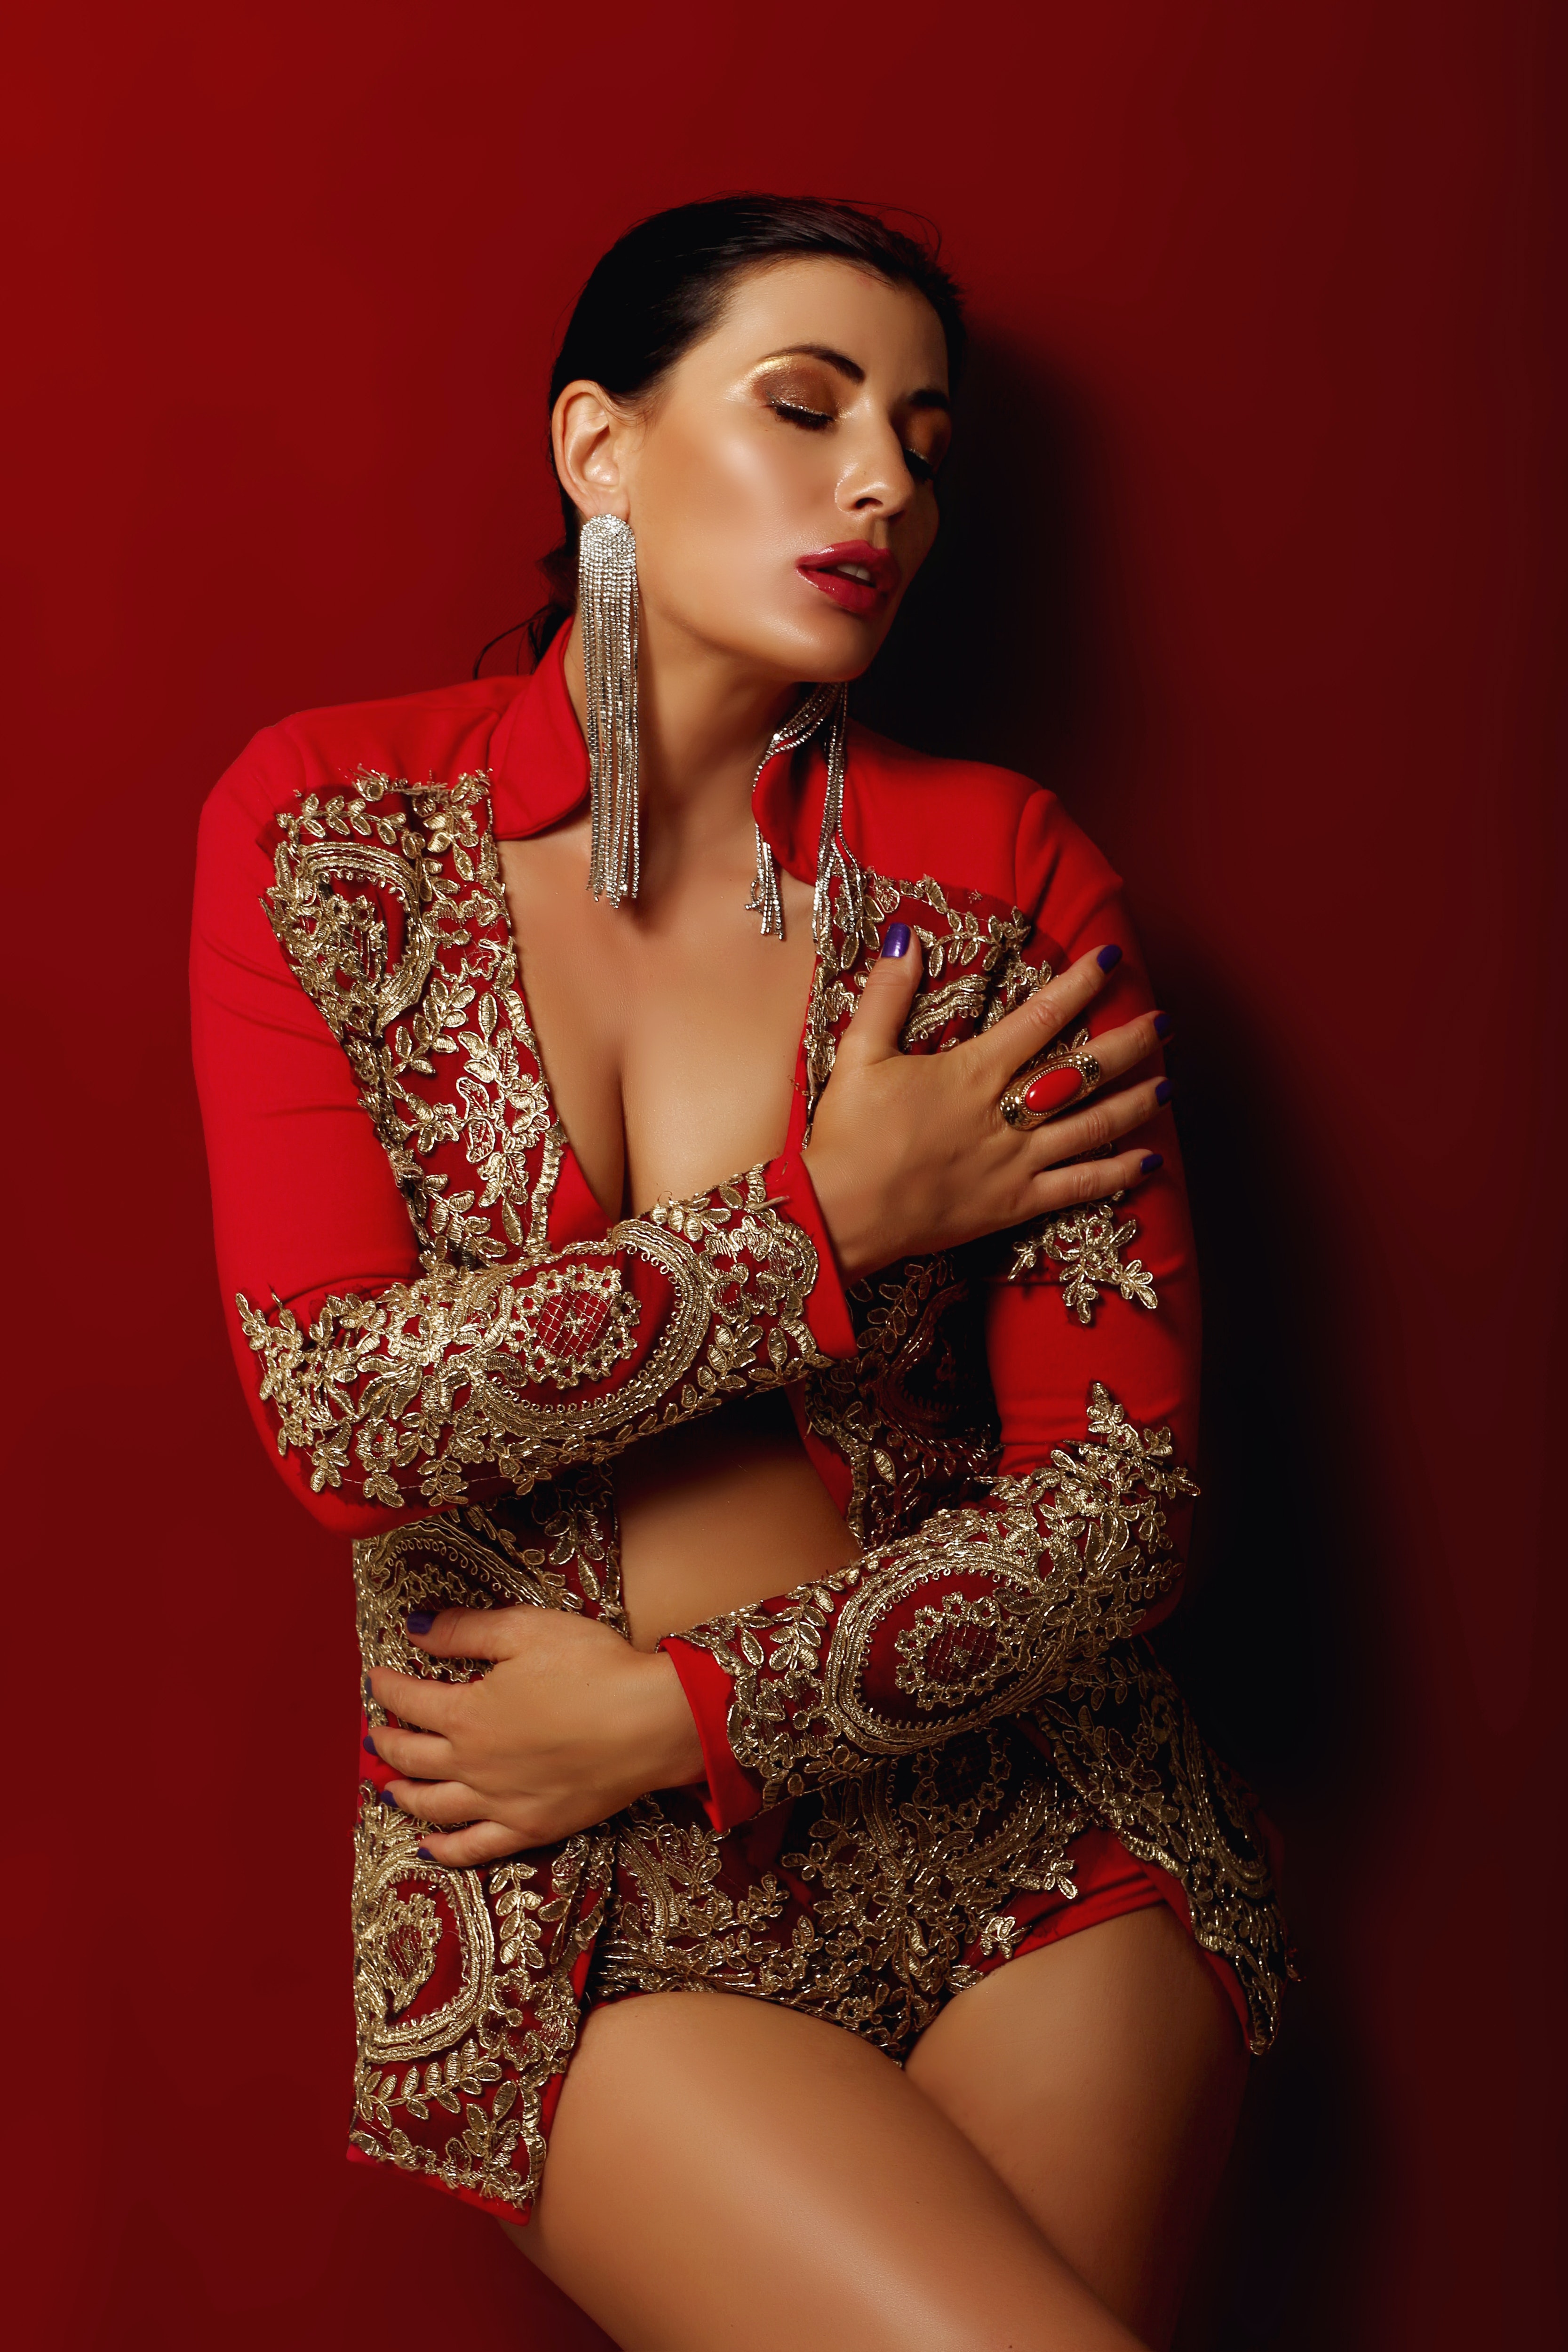
woman, hair, head, lip, eye, dress, human body, flash photography, neck, One piece garment, sleeve, waist, thigh, trunk, abdomen, chest, elbow, black hair, fashion design, fashion model, wrist, jewellery, art model, long hair, human leg, formal wear, day dress, event, knee, peach, pattern, necklace, brown hair, fashion accessory, sitting, cocktail dress, flesh, tradition, visual arts, magenta, portrait photography, nail, photo shoot, bracelet, portrait